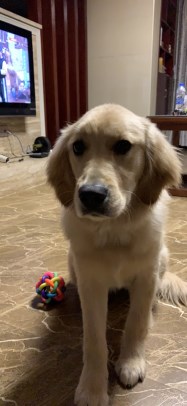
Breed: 5355-n000126-golden_retriever